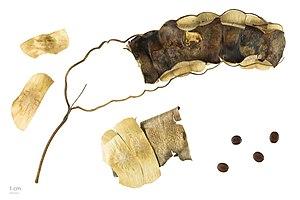
Entada abyssinica est un arbre de taille faible à moyenne des savanes de l'est africain. Les feuilles sont bipennées et les fruits sont de grosses gousses qui se fragmentent entre chaque graine à maturité.